2021 South Moravia tornado

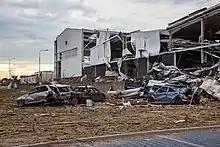
Major damage to cars and an industrial building in Lužice

Continuing into Lužice, the tornado became narrower but continued to produce a path of very intense damage. A majority of the damage in Lužice was rated F3, though a small area of F4 damage was noted in the southern part of town, where two very well-built brick homes sustained major structural damage, including collapse of multiple thick masonry walls. Multiple other homes and apartment buildings were damaged or destroyed, trees were debarked, large industrial buildings and factories sustained major structural damage, streets were left covered with debris, and severed gas and electrical lines sparked multiple small fires in the wake of the tornado. Numerous cars were thrown and piled against one metal-framed industrial building that was heavily damaged in town, and a smaller masonry structure was completely destroyed, though it was not well-constructed enough to warrant a rating higher than F3.